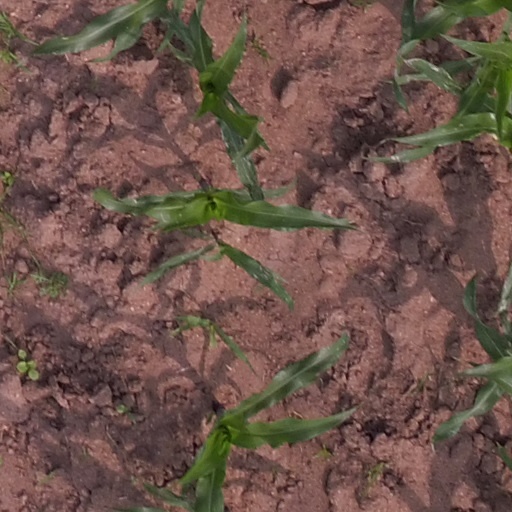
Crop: maize; corn